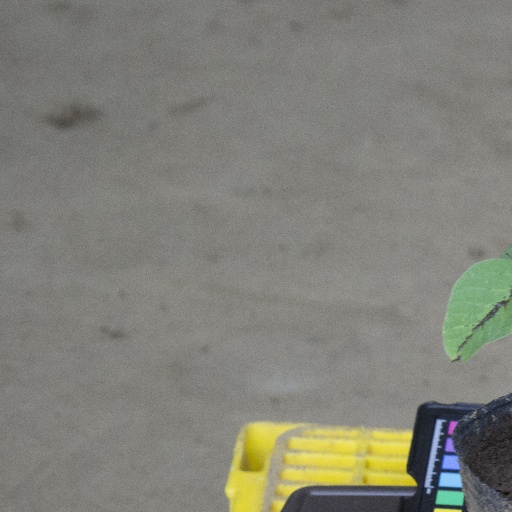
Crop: soybean